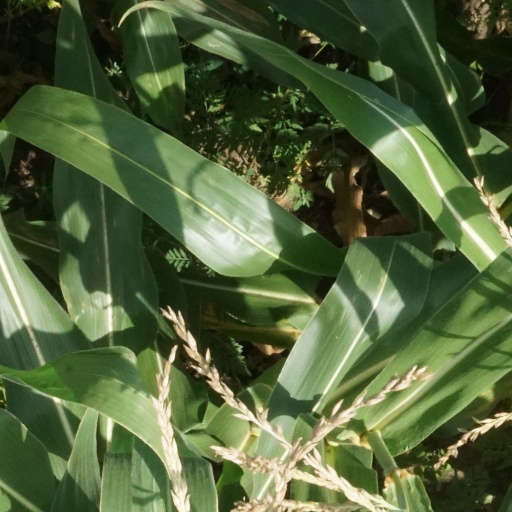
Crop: maize; corn